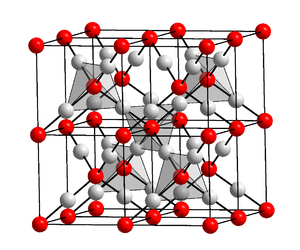
Le sulfure d'or(I) est un composé chimique de formule Au₂S. C'est l'un des deux sulfures d'or connus, l'autre étant le sulfure d'or(III) Au₂S₃. Il s'agit d'un solide noir, cristallisé dans le même système cubique que le sulfure d'argent Ag₂S et l'oxyde de cuivre(I) Cu₂O, appartenant au groupe d'espacePn3m, avec un paramètre cristallin a = 502 pm. De 25 à 100 °C, c'est un semiconducteur de type p avec une largeur de bande interdite de 0,37 eV. Il se décompose à 217 °C. Il est insoluble dans l'eau, et se décompose en or métallique et sulfure d'hydrogène H₂S dans les acides.